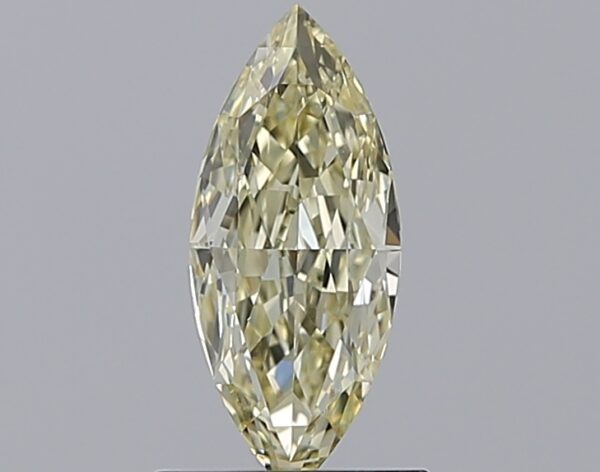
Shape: marquise
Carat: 0.8
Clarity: VS2
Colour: FANCY
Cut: GD
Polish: VG
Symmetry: GD
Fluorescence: F
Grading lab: GIA
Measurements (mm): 10.59 x 4.55 x 2.57